Kilby House

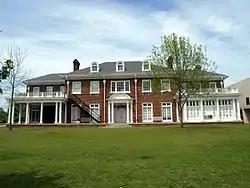
House in 2014

Kilby House, at 1301 Woodstock Ave. in Anniston, Alabama, United States, was built in 1914. It was listed on the National Register of Historic Places in 1985.